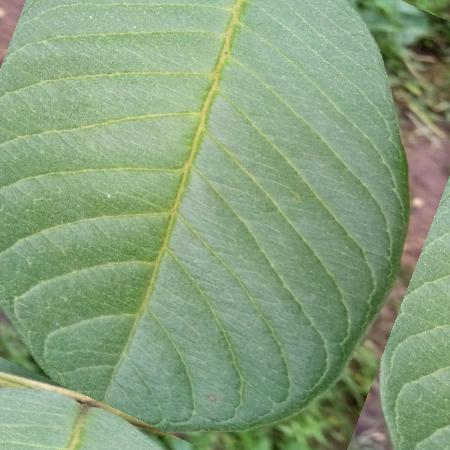
Label: Disease Free